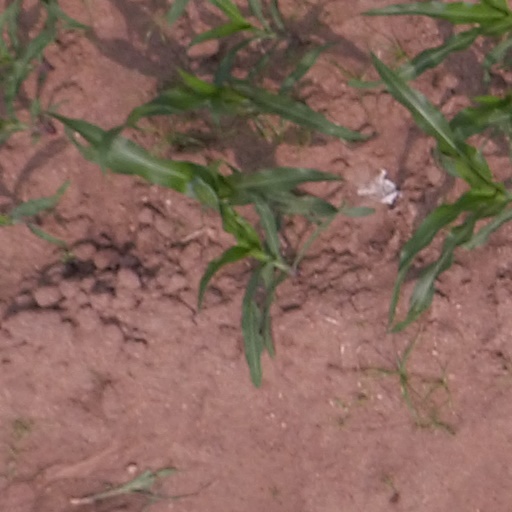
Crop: maize; corn